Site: brandenburg
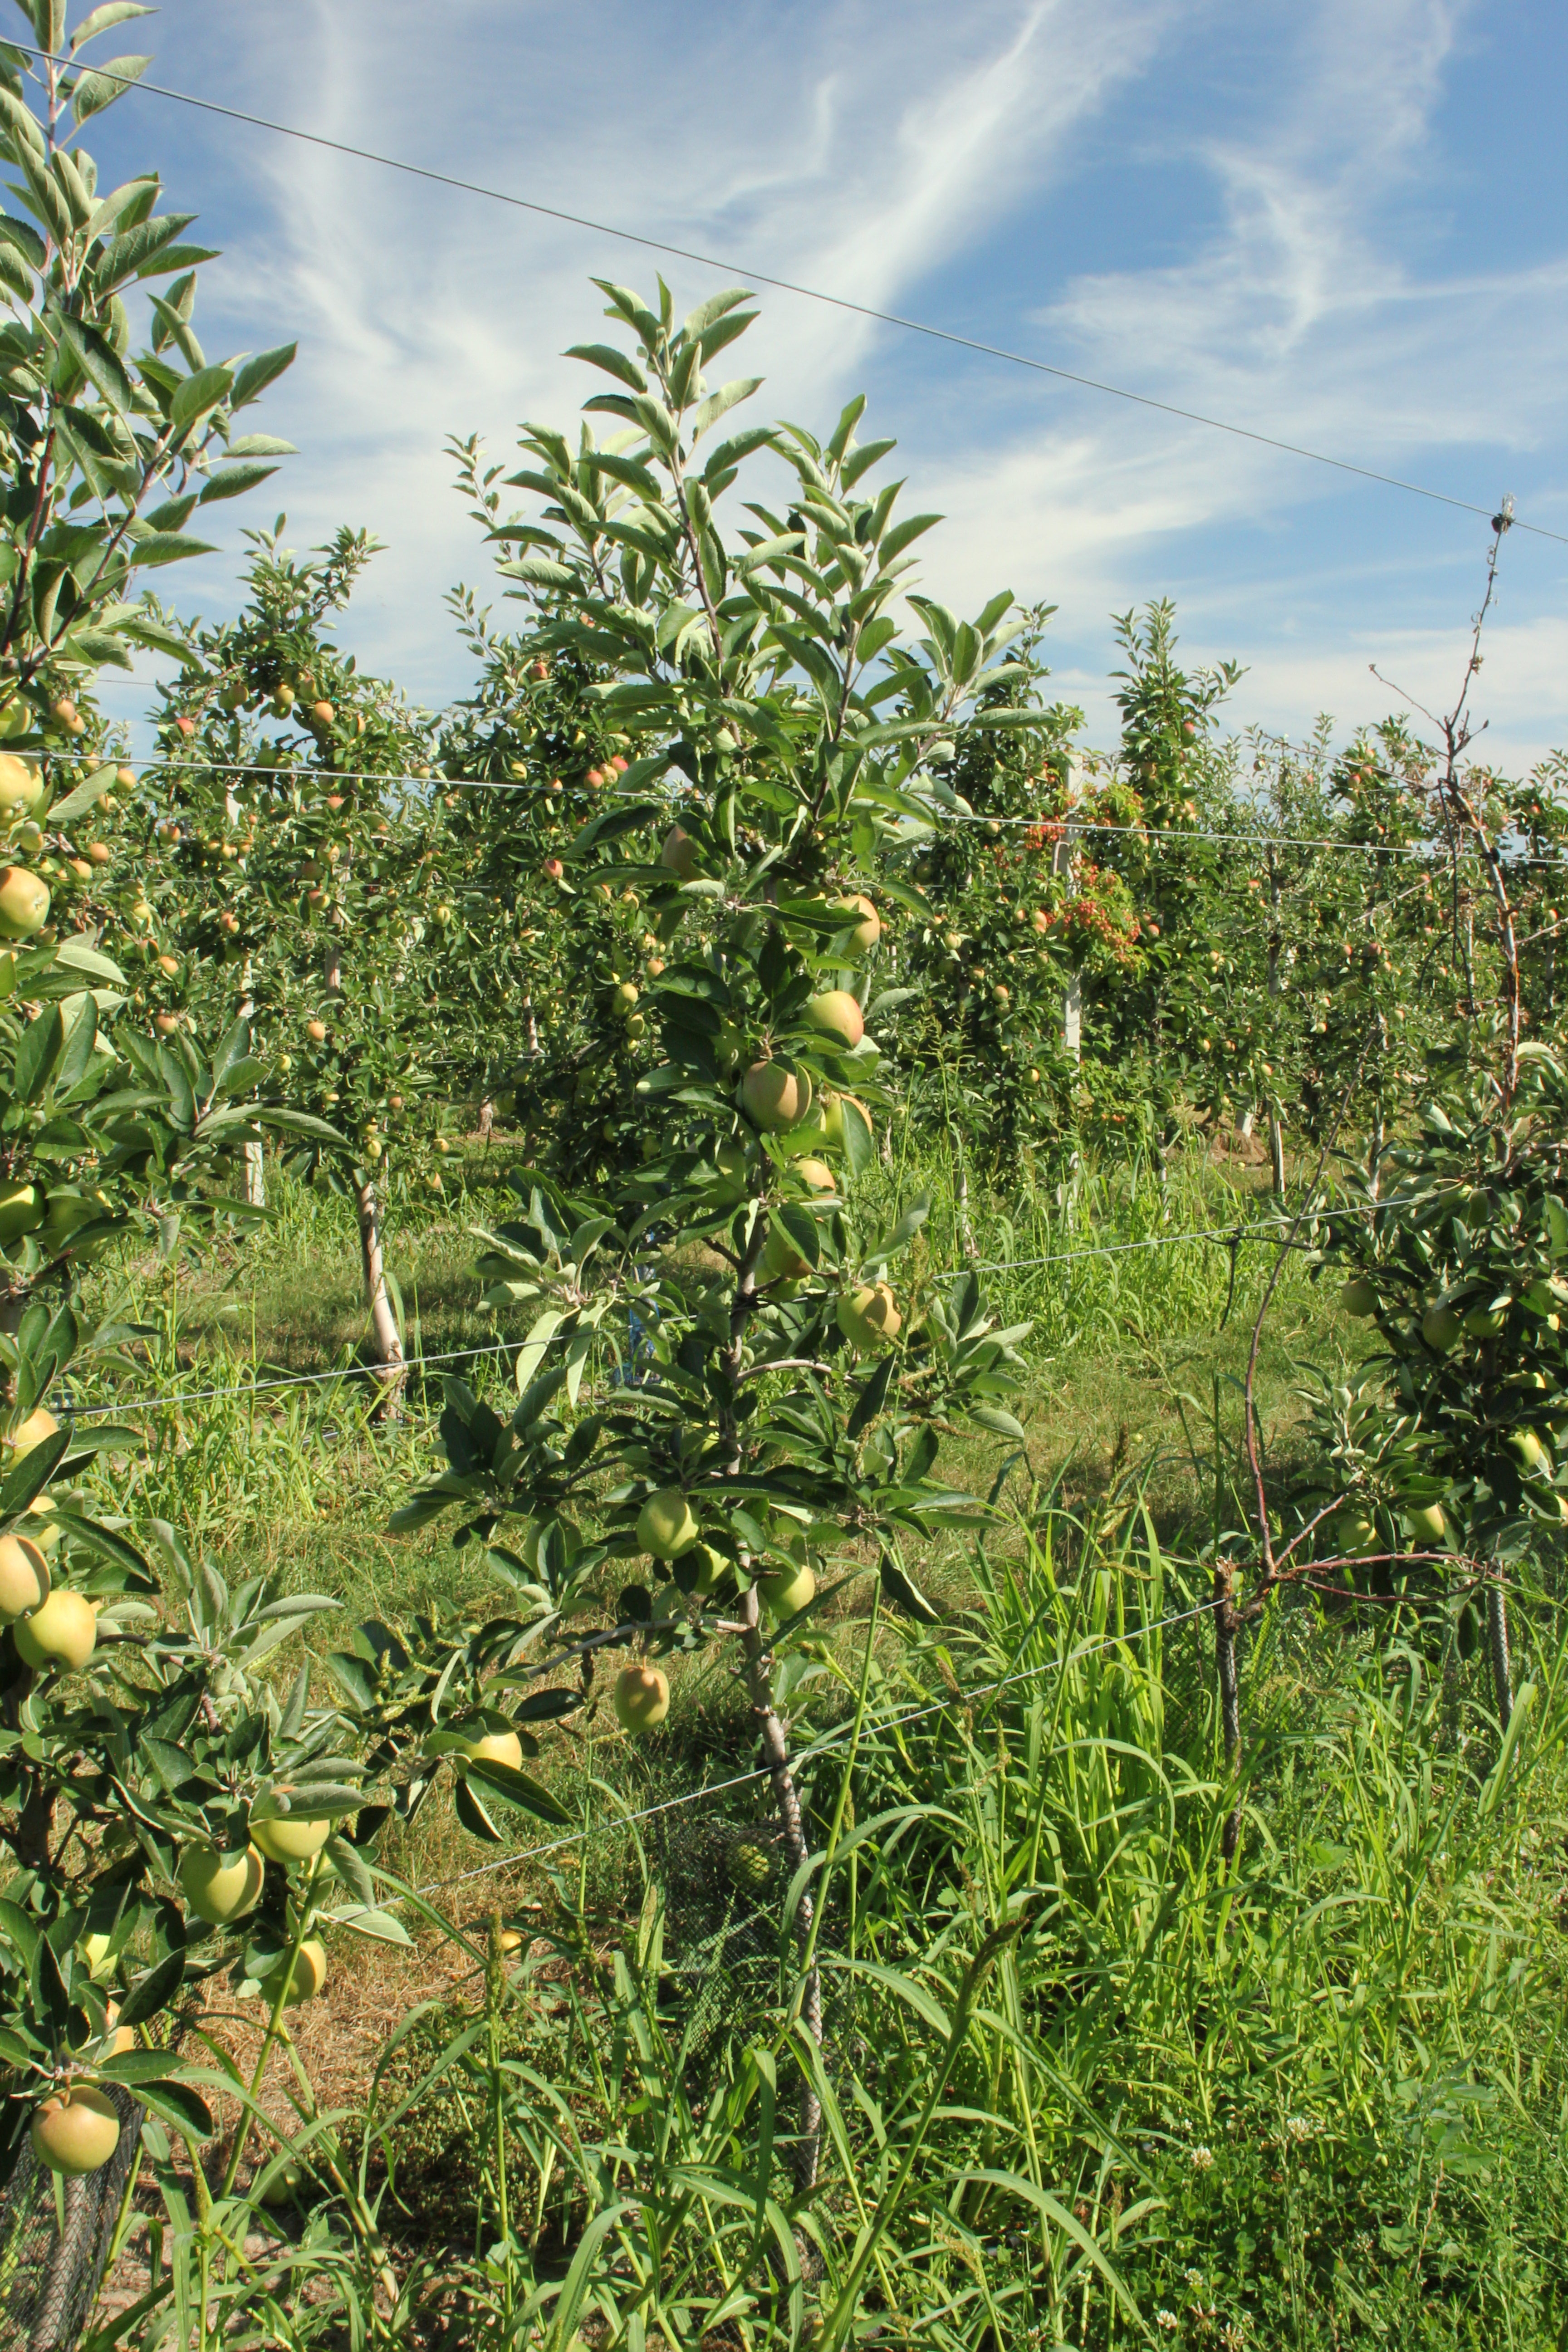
Growth stage (BBCH 77): Development of fruit